Wassmer WA-30 Bijave

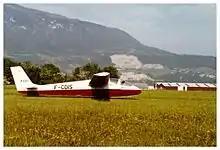
Wassmer 30 Bijave with factory decoration

The WA-30 Bijave is two-seat development of the Wassmer WA-21 Javelot II and the first Bijave flew on 17 December 1958 from Issoire Aerodrome. The Bijave is a cantilever shoulder-wing monoplane with a welded steel tube fuselage covered with fabric and reinforced plastic. The wing is made from wood, covered in birch forward of the spar and fabric to the rear, it has no flaps but is fitted with retractable perforated wooden airbrakes. The pilot and passenger sit in tandem in an enclosed cockpit with individual transparent canopies. The landing gear is a fixed monowheel, a wooden rubber-sprung skid under the nose and a steel tailskid.